Globalization and disease

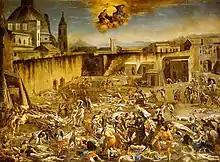
Contemporary engraving of Naples during the Naples Plague in 1656

Bubonic plague is a variant of the deadly flea-borne disease plague, which is caused by the enterobacteria "Yersinia pestis", that devastated human populations beginning in the 14th century. Bubonic plague is primarily spread by fleas that lived on the black rat, an animal that originated in South Asia and spread to Europe by the 6th century. It became common to cities and villages, traveling by ship with explorers. A human would become infected after being bitten by an infected flea. The first sign of an infection of bubonic plague is swelling of the lymph nodes, and the formation of buboes. These buboes would first appear in the groin or armpit area, and would often ooze pus or blood. Eventually infected individuals would become covered with dark splotches caused by bleeding under the skin. The symptoms would be accompanied by a high fever, and within four to seven days of infection, more than half of the affected would die.